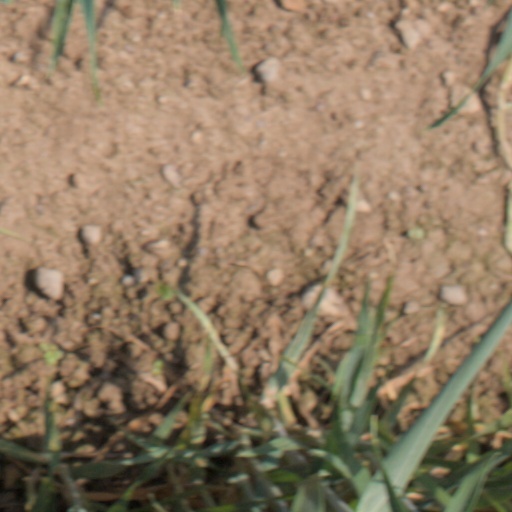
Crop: wheat